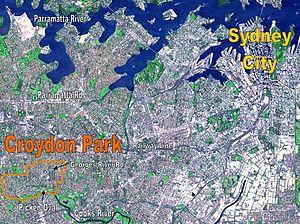
Croydon Park est une ville-banlieue se situant à la fois dans la zone d'administration locale du Conseil de Burwood, de la Municipalité d'Ashfield et de la Ville de Canterbury, dans la région Inner West de Sydney en Nouvelle-Galles du Sud. Elle compte 10 456 habitants en 2006.